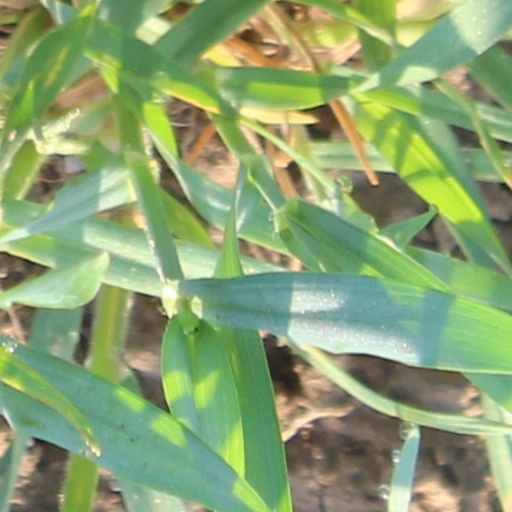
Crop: wheat